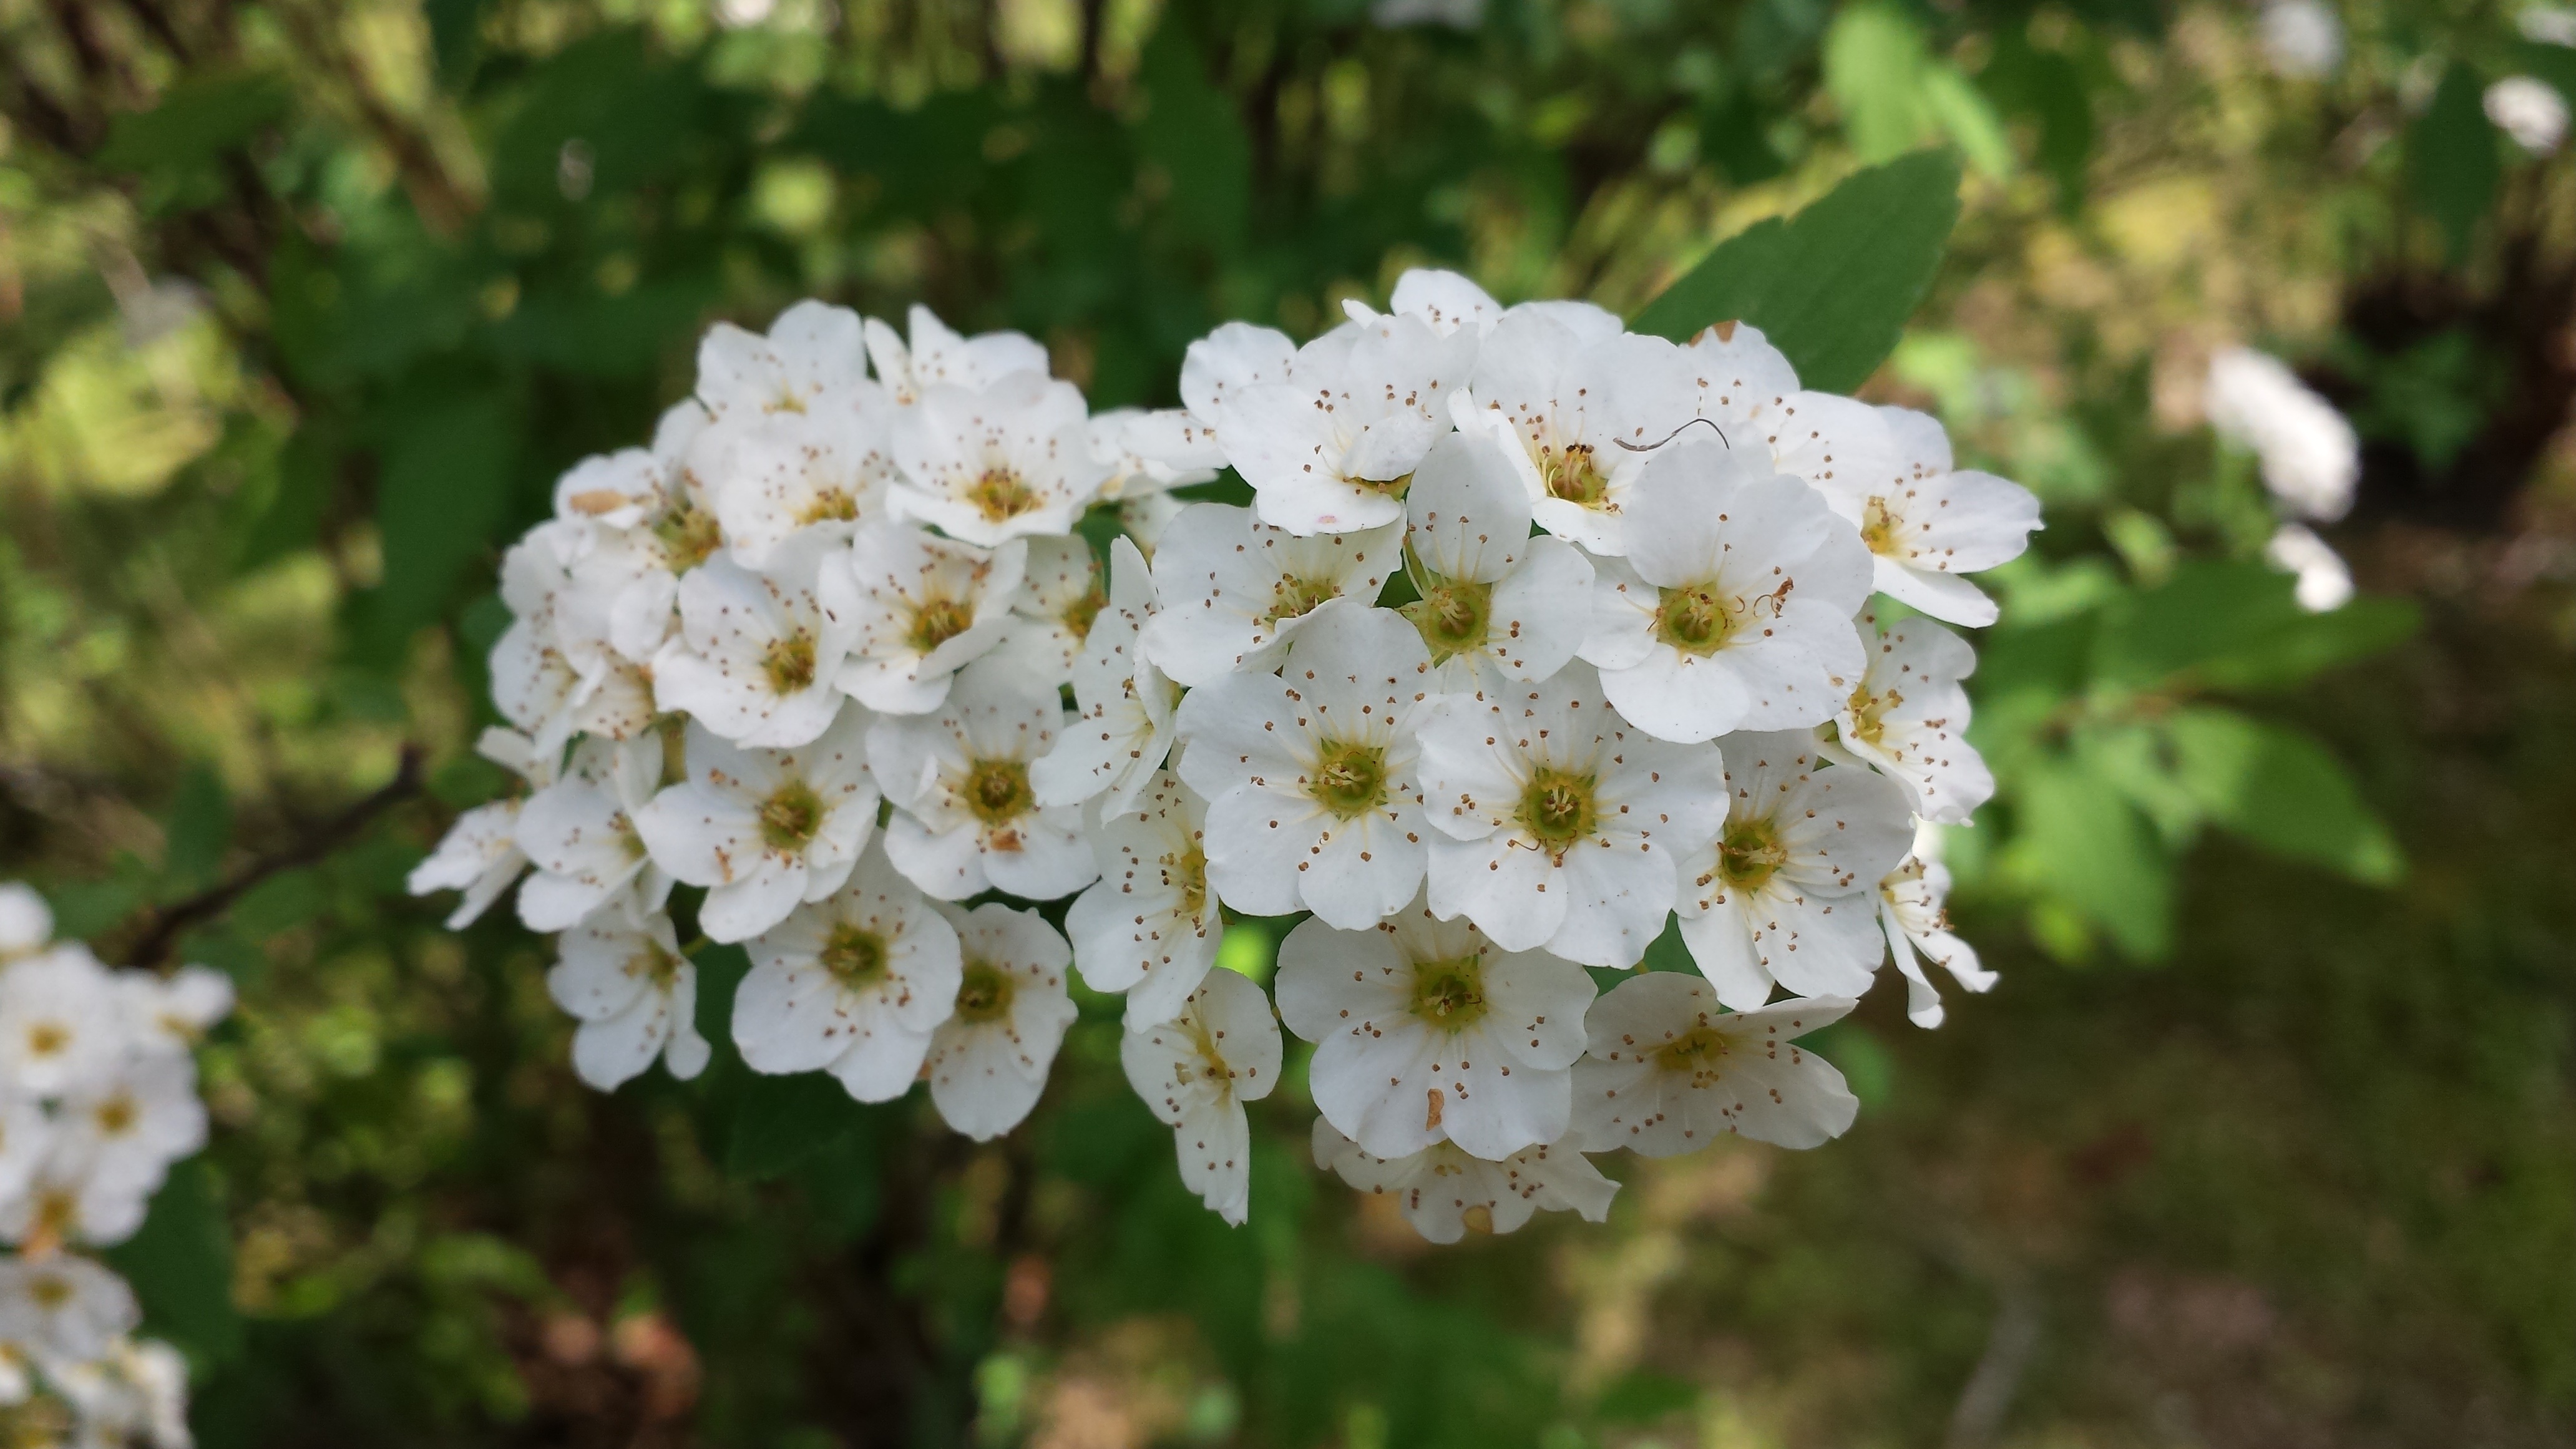
nature, branch, blossom, plant, white, leaf, flower, petal, bloom, summer, floral, spring, green, macro, natural, botany, garden, flora, wildflower, flowers, shrub, yarrow, macro photography, flowering plant, daisy family, land plant